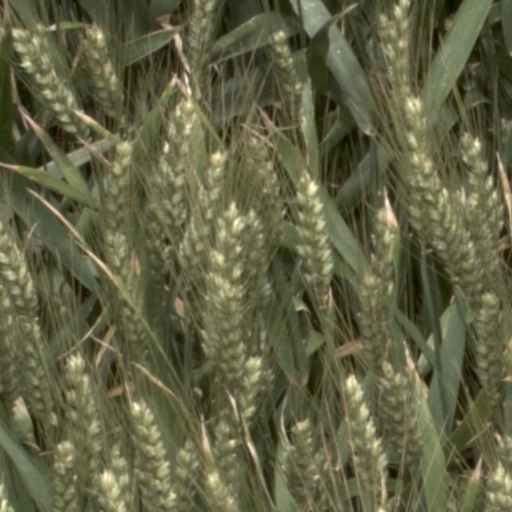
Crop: wheat